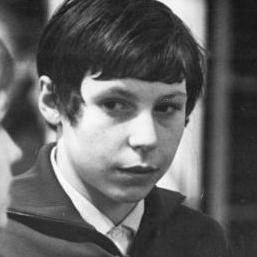
Age: 14